Rainbow wave

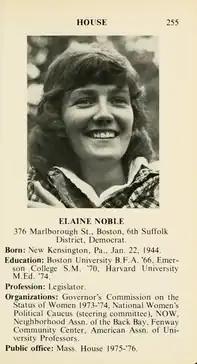
Portrait and description of Elaine Noble, Massachusetts House representative for District 6.

Drag queen and activist José Sarria became the first openly gay person to run for public office in the United States when he ran for the San Francisco Board of Supervisors in 1961. Kathy Kozachenko was elected to the Ann Arbor, Michigan City Council in 1974, becoming the first openly gay and lesbian politician in the United States. Shortly after, also in 1974, Elaine Noble became the first openly gay person elected to a state legislature, when she was elected to the Massachusetts General Assembly as a representative for Boston's Back Bay neighborhood.